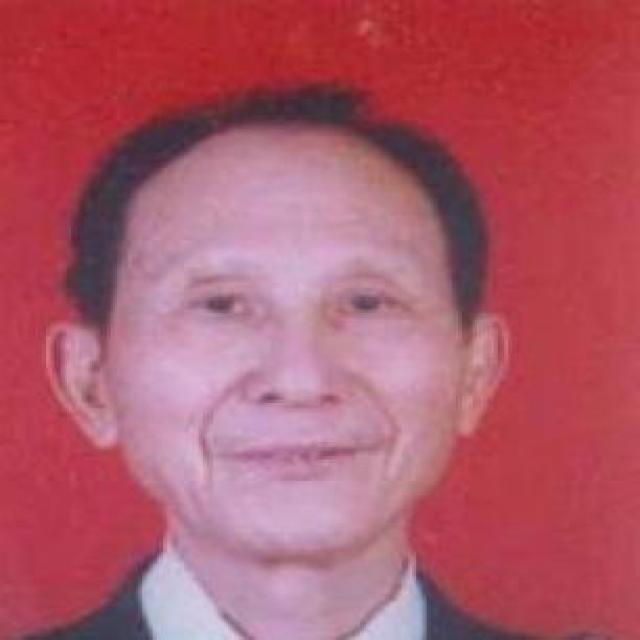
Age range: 45-64